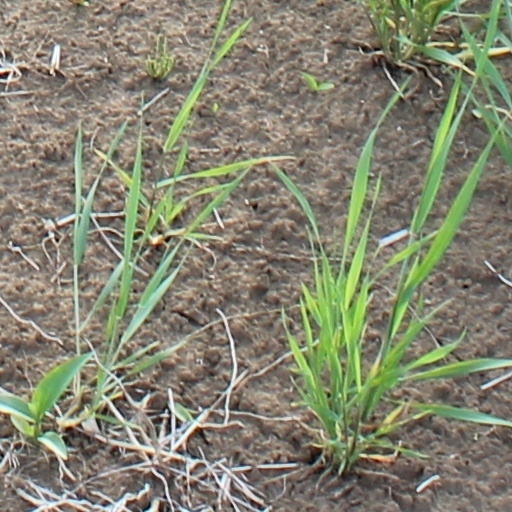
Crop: wheat